Mike Trout

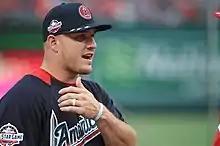
Trout at Nationals Park before the 2018 Major League Baseball All-Star Game

Rumors of a contract extension surfaced in February 2014, as news outlets reported that the Angels were considering offering Trout a six-year, $150 million contract. Instead, he signed a one-year, $1 million contract. That figure is the highest ever for a player not yet eligible for salary arbitration. On March 28, 2014, the Angels announced they had signed Trout to a six-year, $144.5 million extension.